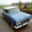
Label: automobile